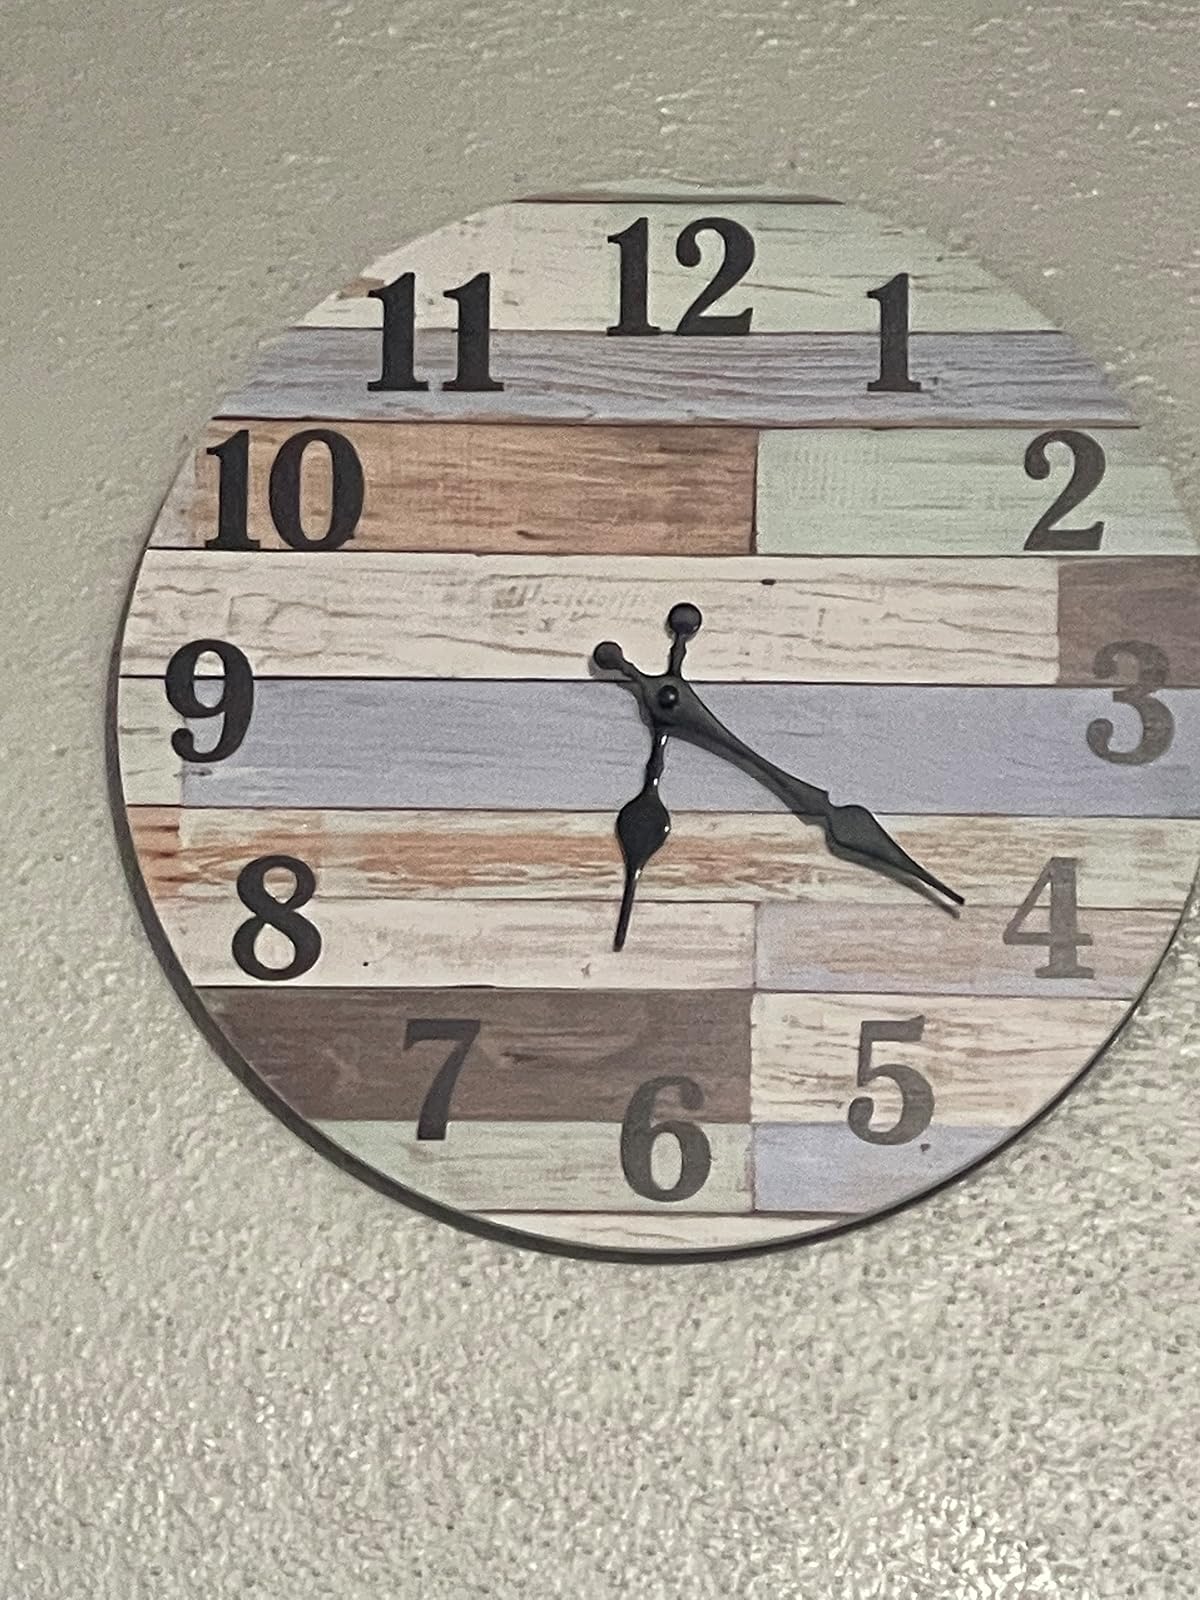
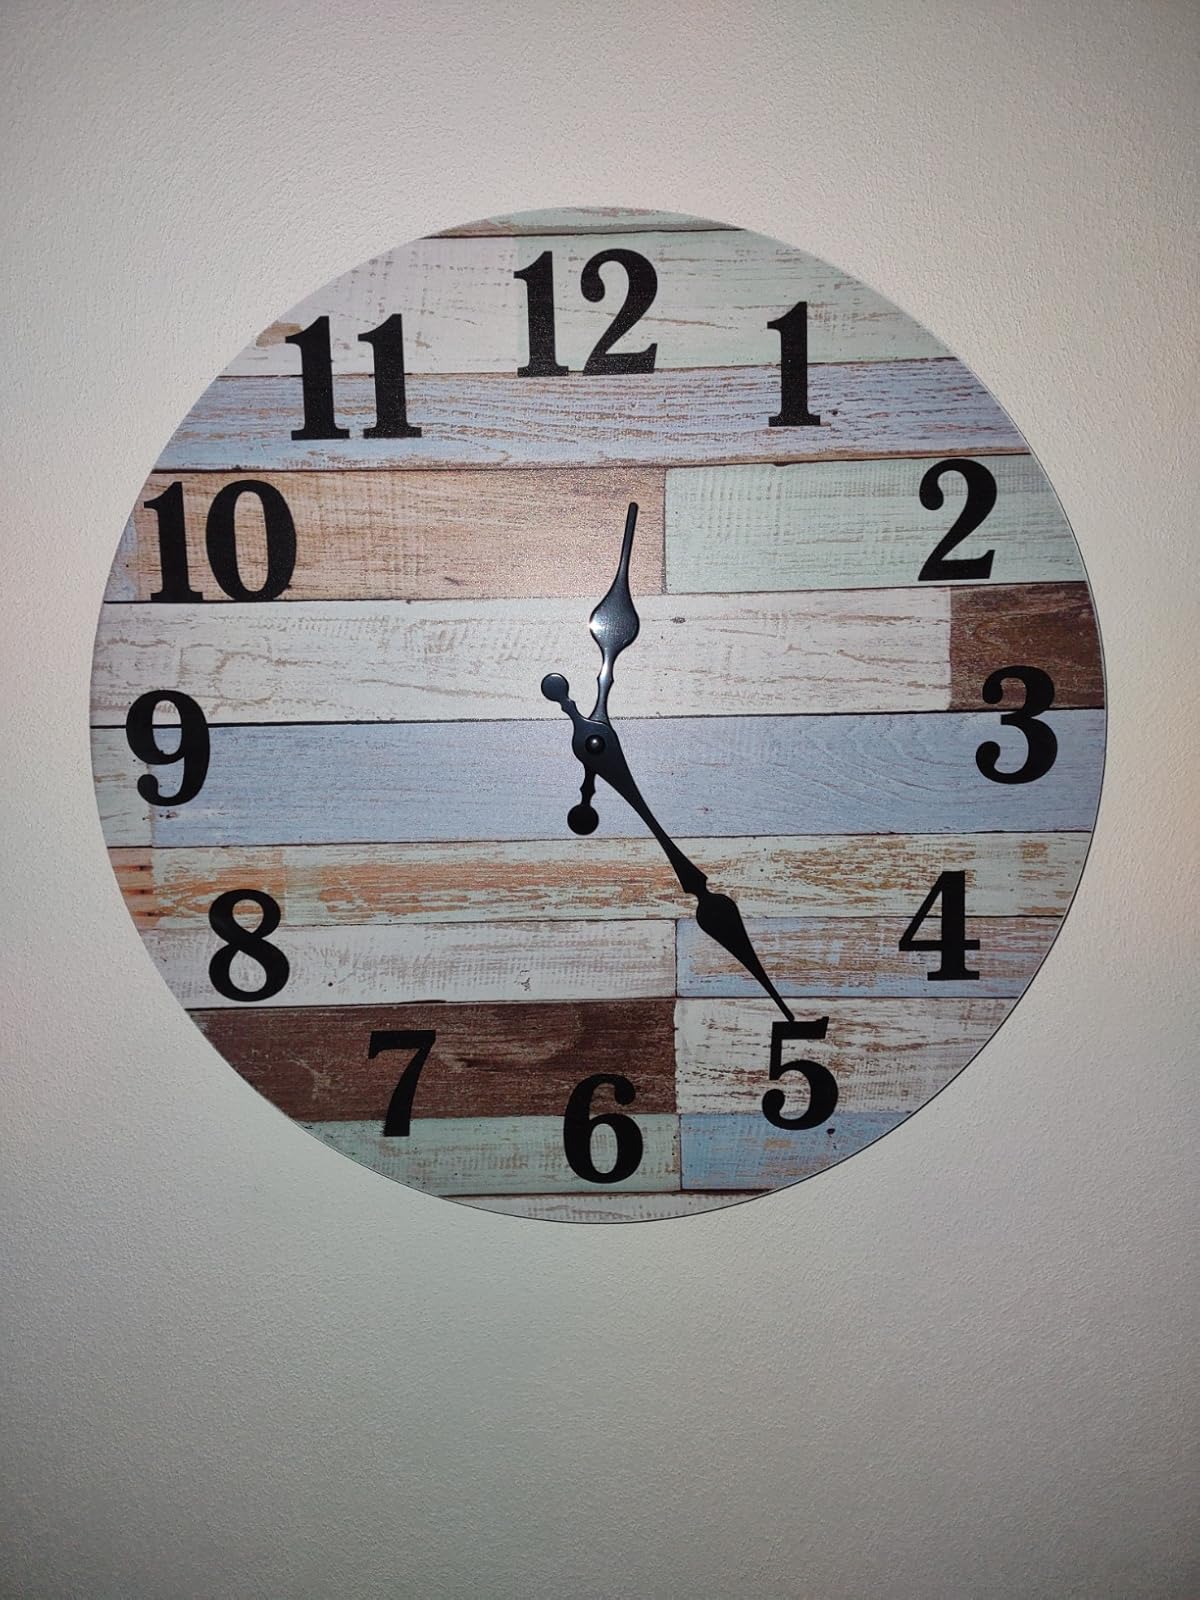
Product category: clock
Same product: yes